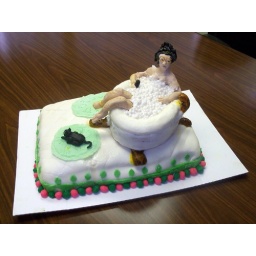
girl in bathtub birthday cake